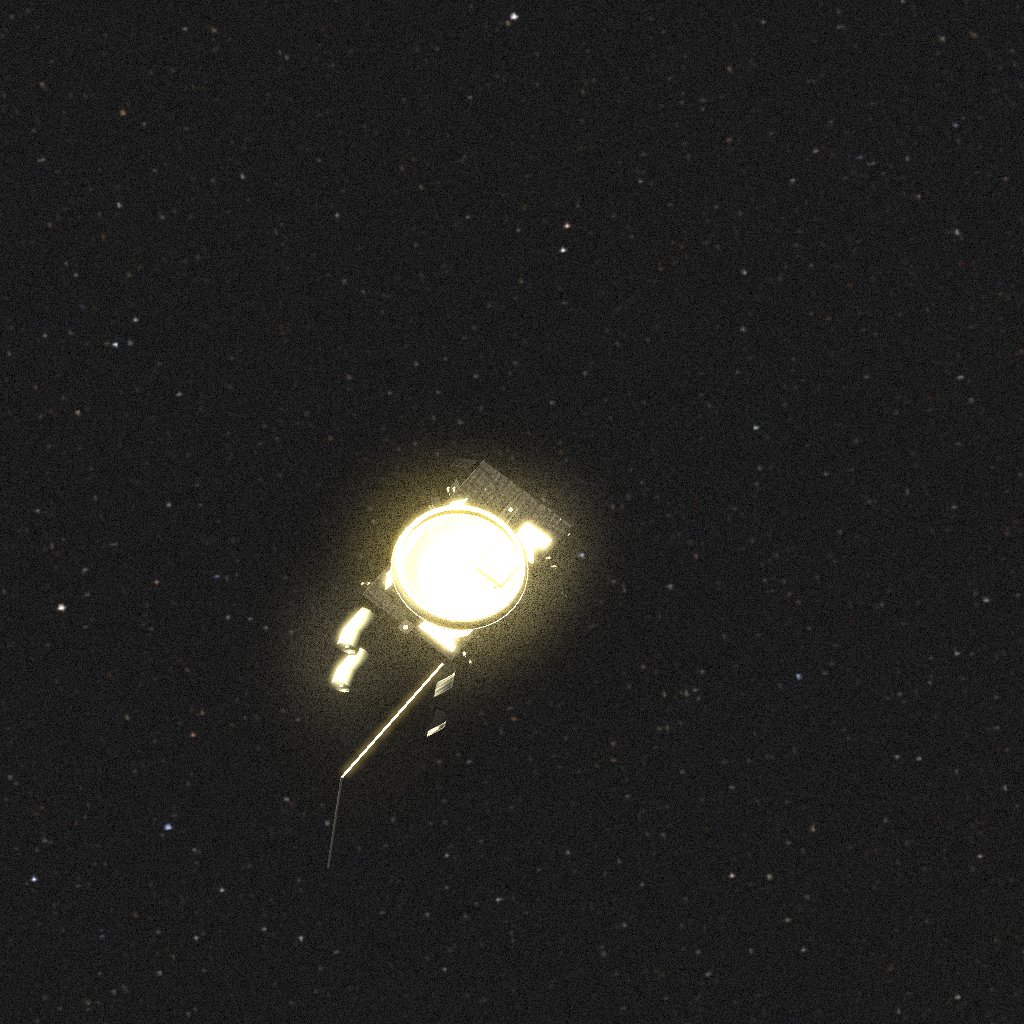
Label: proba_3_csc